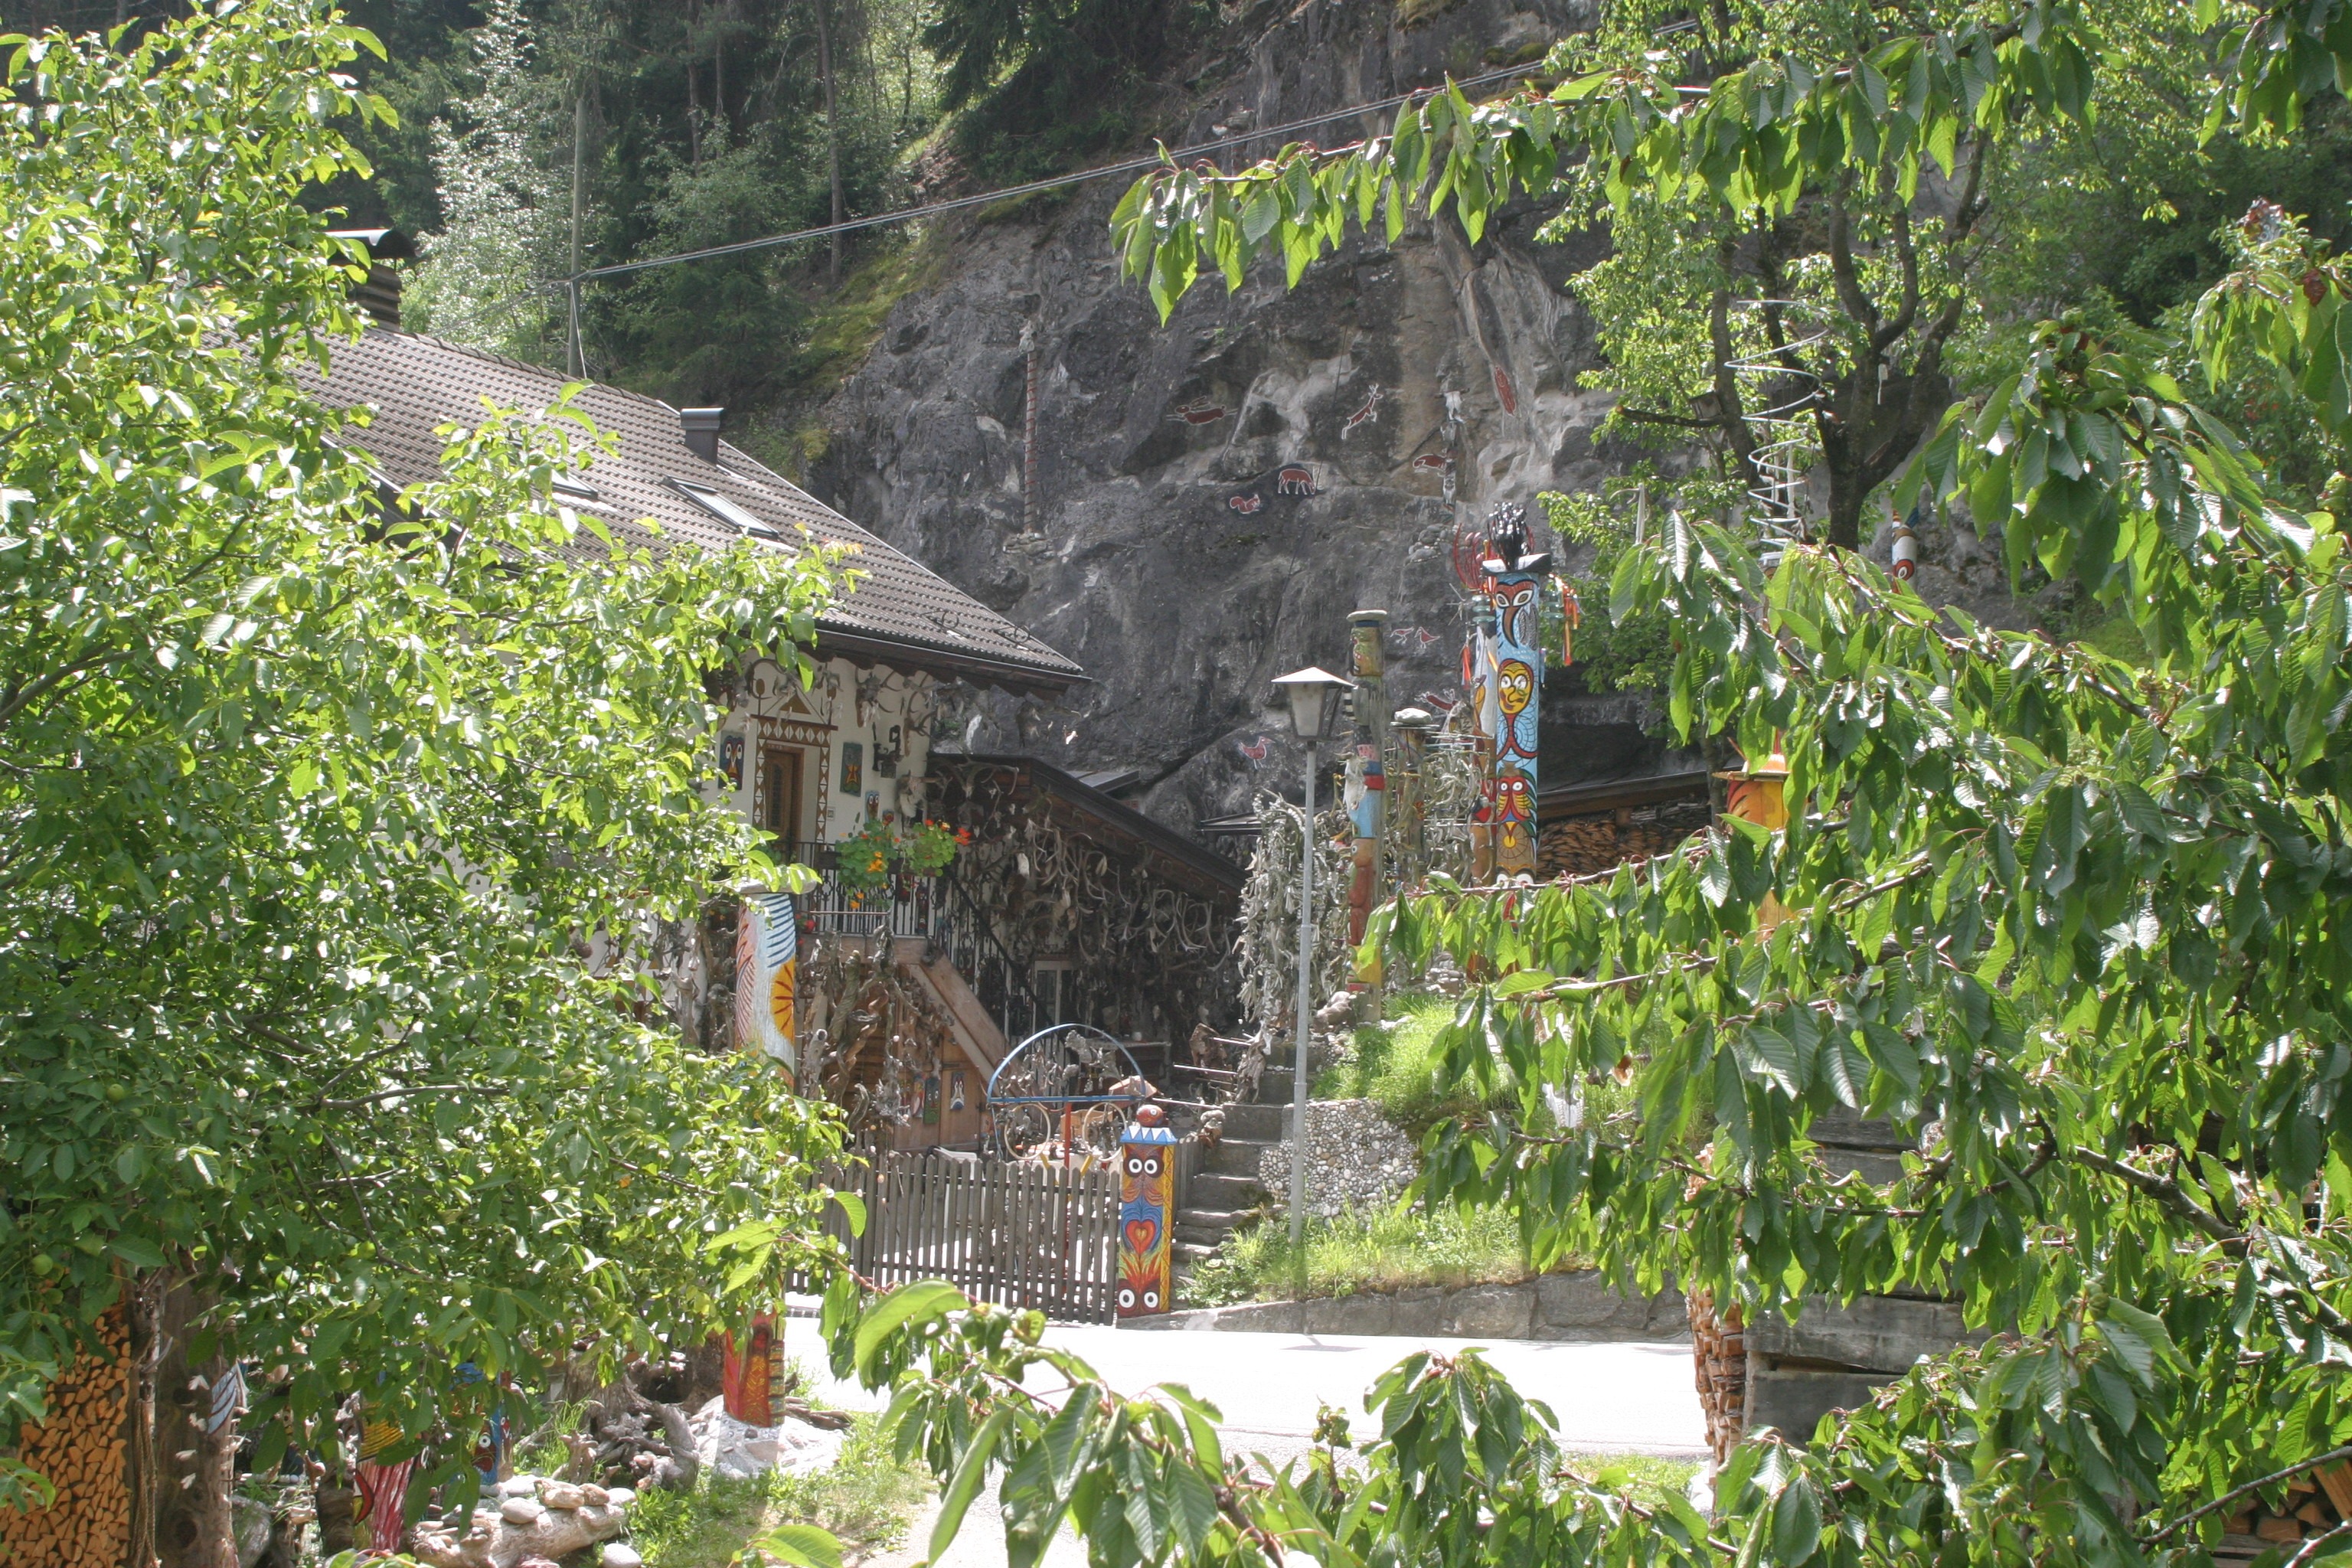
home, jungle, cottage, italy, garden, trees, rainforest, bushes, yard, hermit, south tyrol, val venosta